David Butler (wrestler)

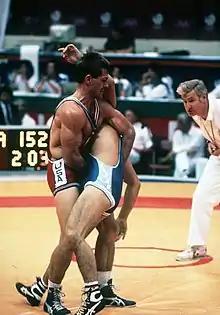
Butler (red) in 1988

David Butler (born September 14, 1957) is an American wrestler. He competed in the men's Greco-Roman 74 kg at the 1988 Summer Olympics.